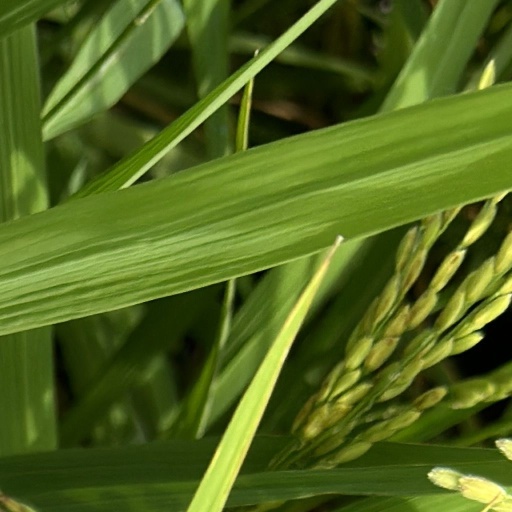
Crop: rice